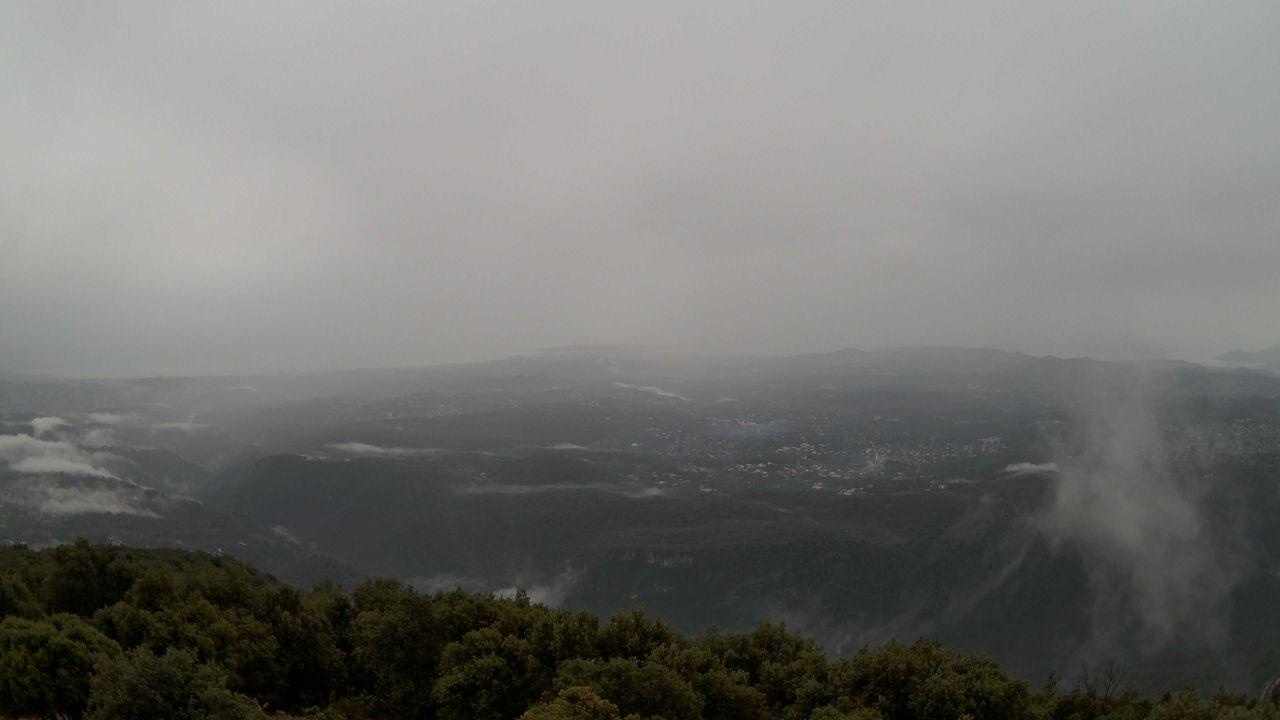
Fire: no
Smoke: no